Profile (2018 film)

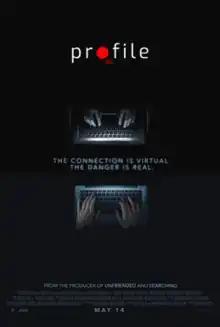
Theatrical release poster

Profile is a 2018 screenlife thriller film directed by Timur Bekmambetov, from a screenplay by Bekmambetov, Britt Poulton, and Olga Kharina, based upon the non-fiction book "In The Skin of a Jihadist" by Anna Erelle. It stars Valene Kane, Shazad Latif, Christine Adams, Amir Rahimzadeh and Morgan Watkins.